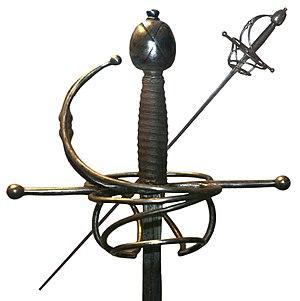
La rapière est une épée longue et fine, à la garde élaborée, à la lame flexible, destinée essentiellement aux coups d'estoc. La rapière, même si elle n'est pas faite pour trancher un homme en deux, est affûtée, et peut causer de sérieuses entailles si un coup à la volée atteint l'adversaire. Seules les épées de cour ont des lames uniquement destinées à l'estoc, lames qui sont d'ailleurs de section ronde, carrée, triangulaire ou de toute autre forme qui la prive de tranchant.